History of manufactured fuel gases

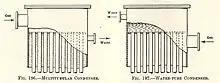
Water Cooled Tubular Condensers

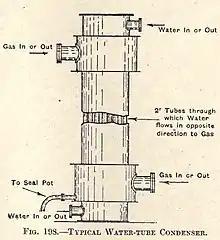
Water Tube Condenser

Unless the cooling water was exceptionally clean, the water-tube condenser was preferred. The major difference between the multitubular and water-tube condenser was that in the former the water passed outside and around the tubes which carry the hot gas, and in the latter type, the opposite was the case. Thus when only muddy water pumped from rivers or canals was available; the water-tube condenser was used. When the incoming gas was particularly dirty and contained an undesirable quantity of heavy tar, the outer chamber was liable to obstruction from this cause.